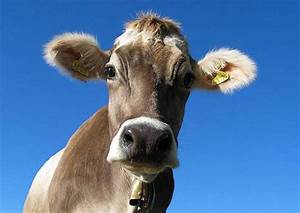
Label: cow